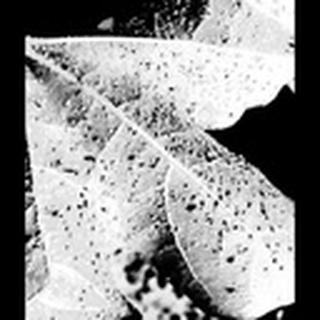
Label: cotton_aphids